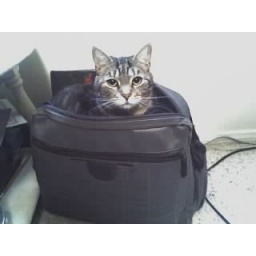
Gizmo in my computer carrying bag :)